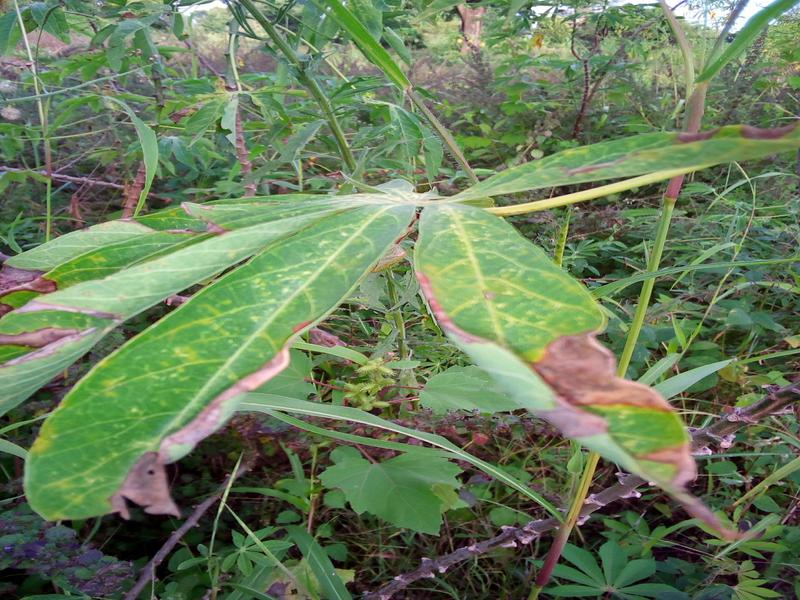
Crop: cassava
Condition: brown_streak_disease